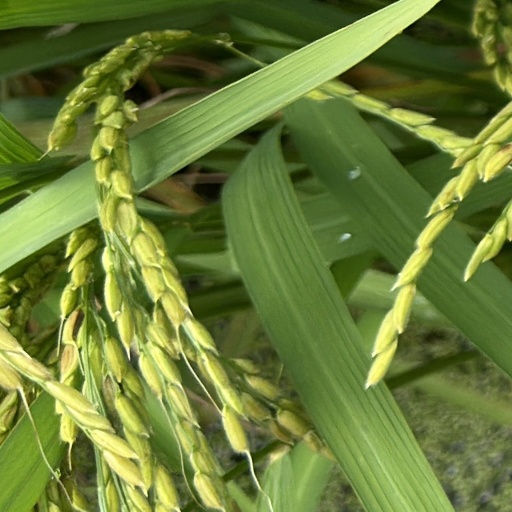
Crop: rice